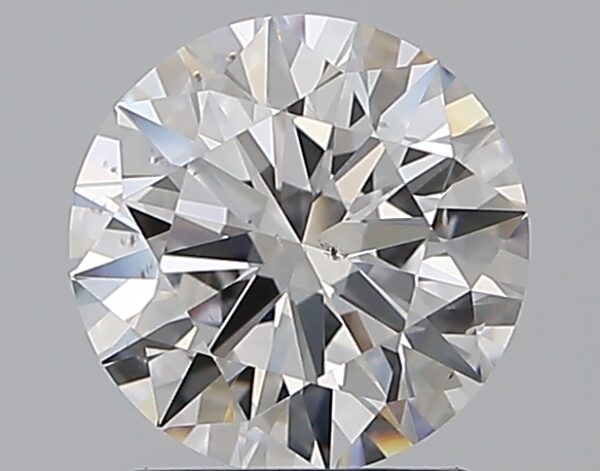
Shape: round
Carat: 1.51
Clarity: VS2
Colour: D
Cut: EX
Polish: EX
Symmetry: EX
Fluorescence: N
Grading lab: GIA
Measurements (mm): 7.36 x 7.39 x 4.51